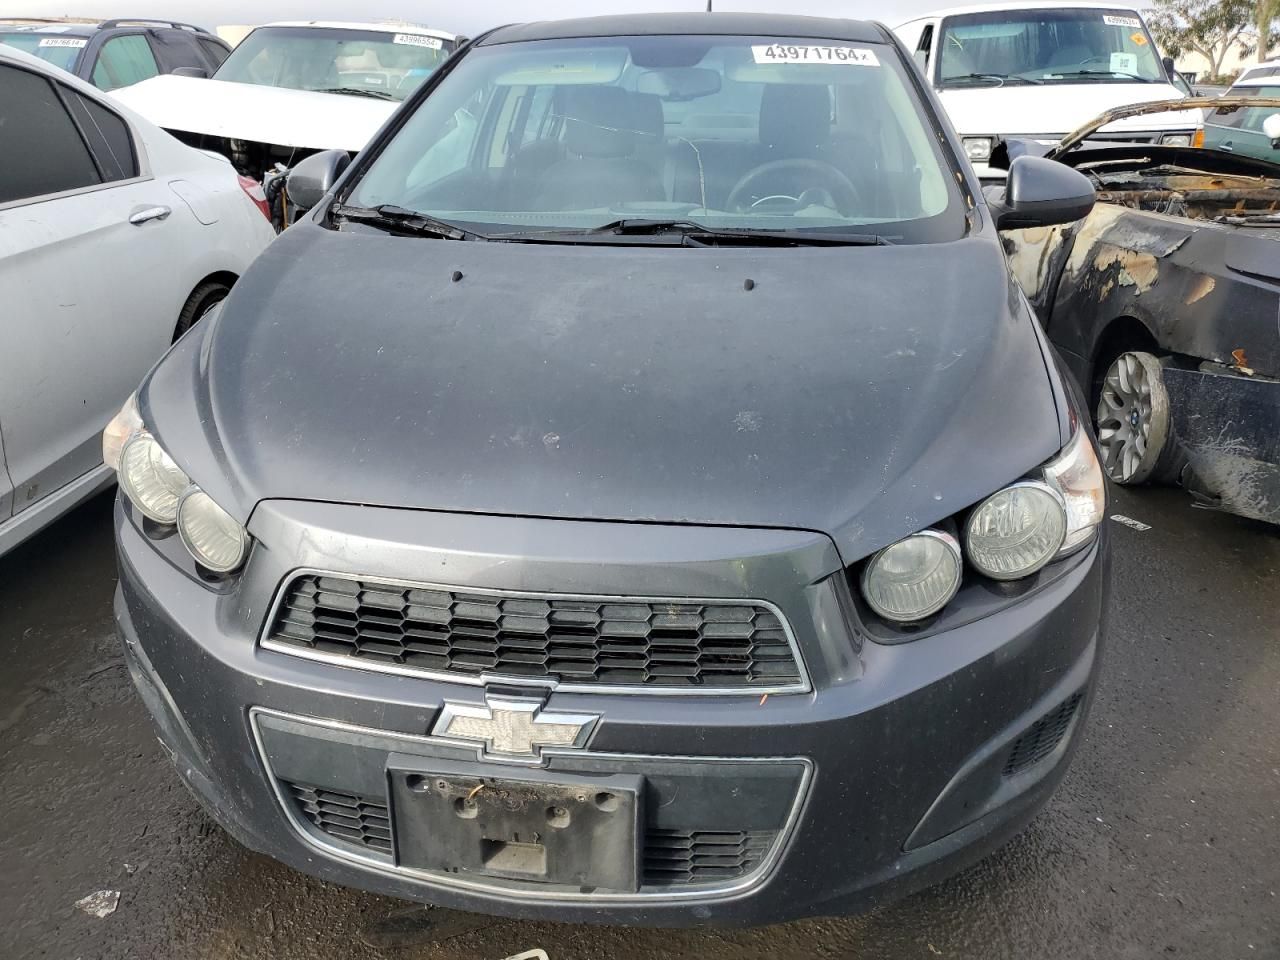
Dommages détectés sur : plaque d'immatriculation avant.
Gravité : majeur